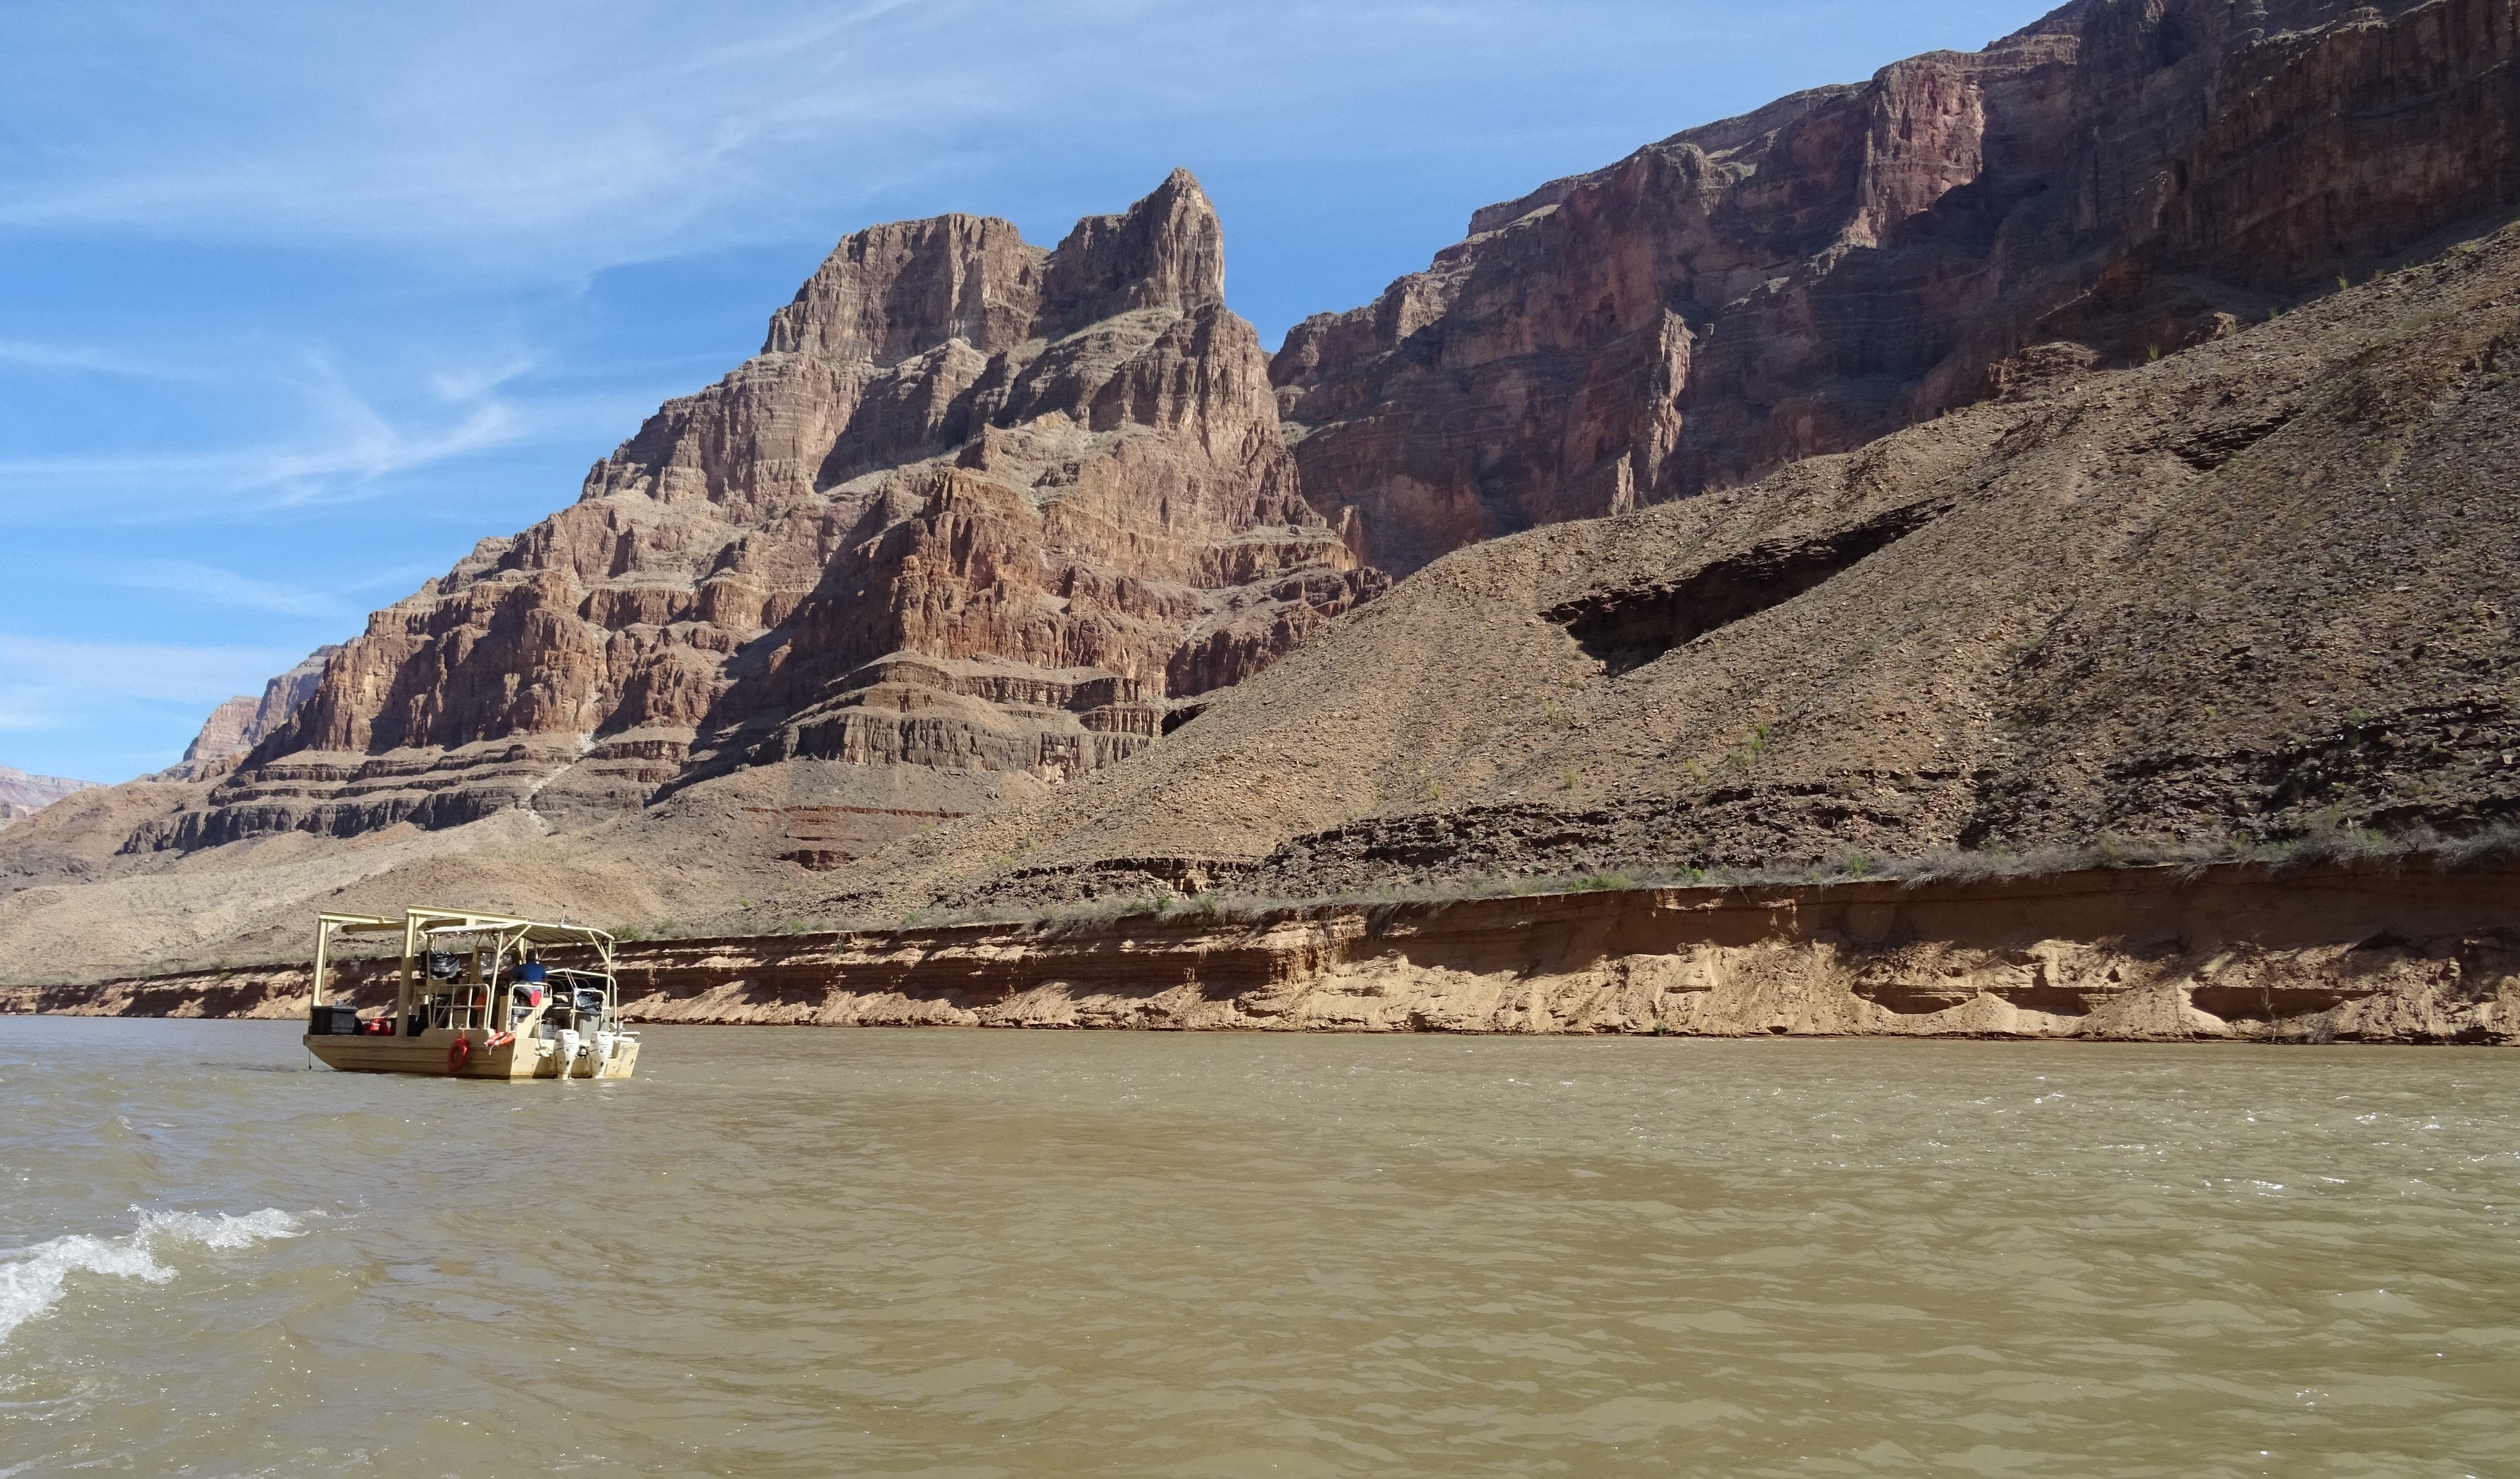
sea, coast, rock, mountain, view, river, valley, cliff, scenic, usa, america, bay, landmark, canyon, grand canyon, tourism, terrain, arizona, geology, colorado, badlands, cape, wadi, landform, geographical feature